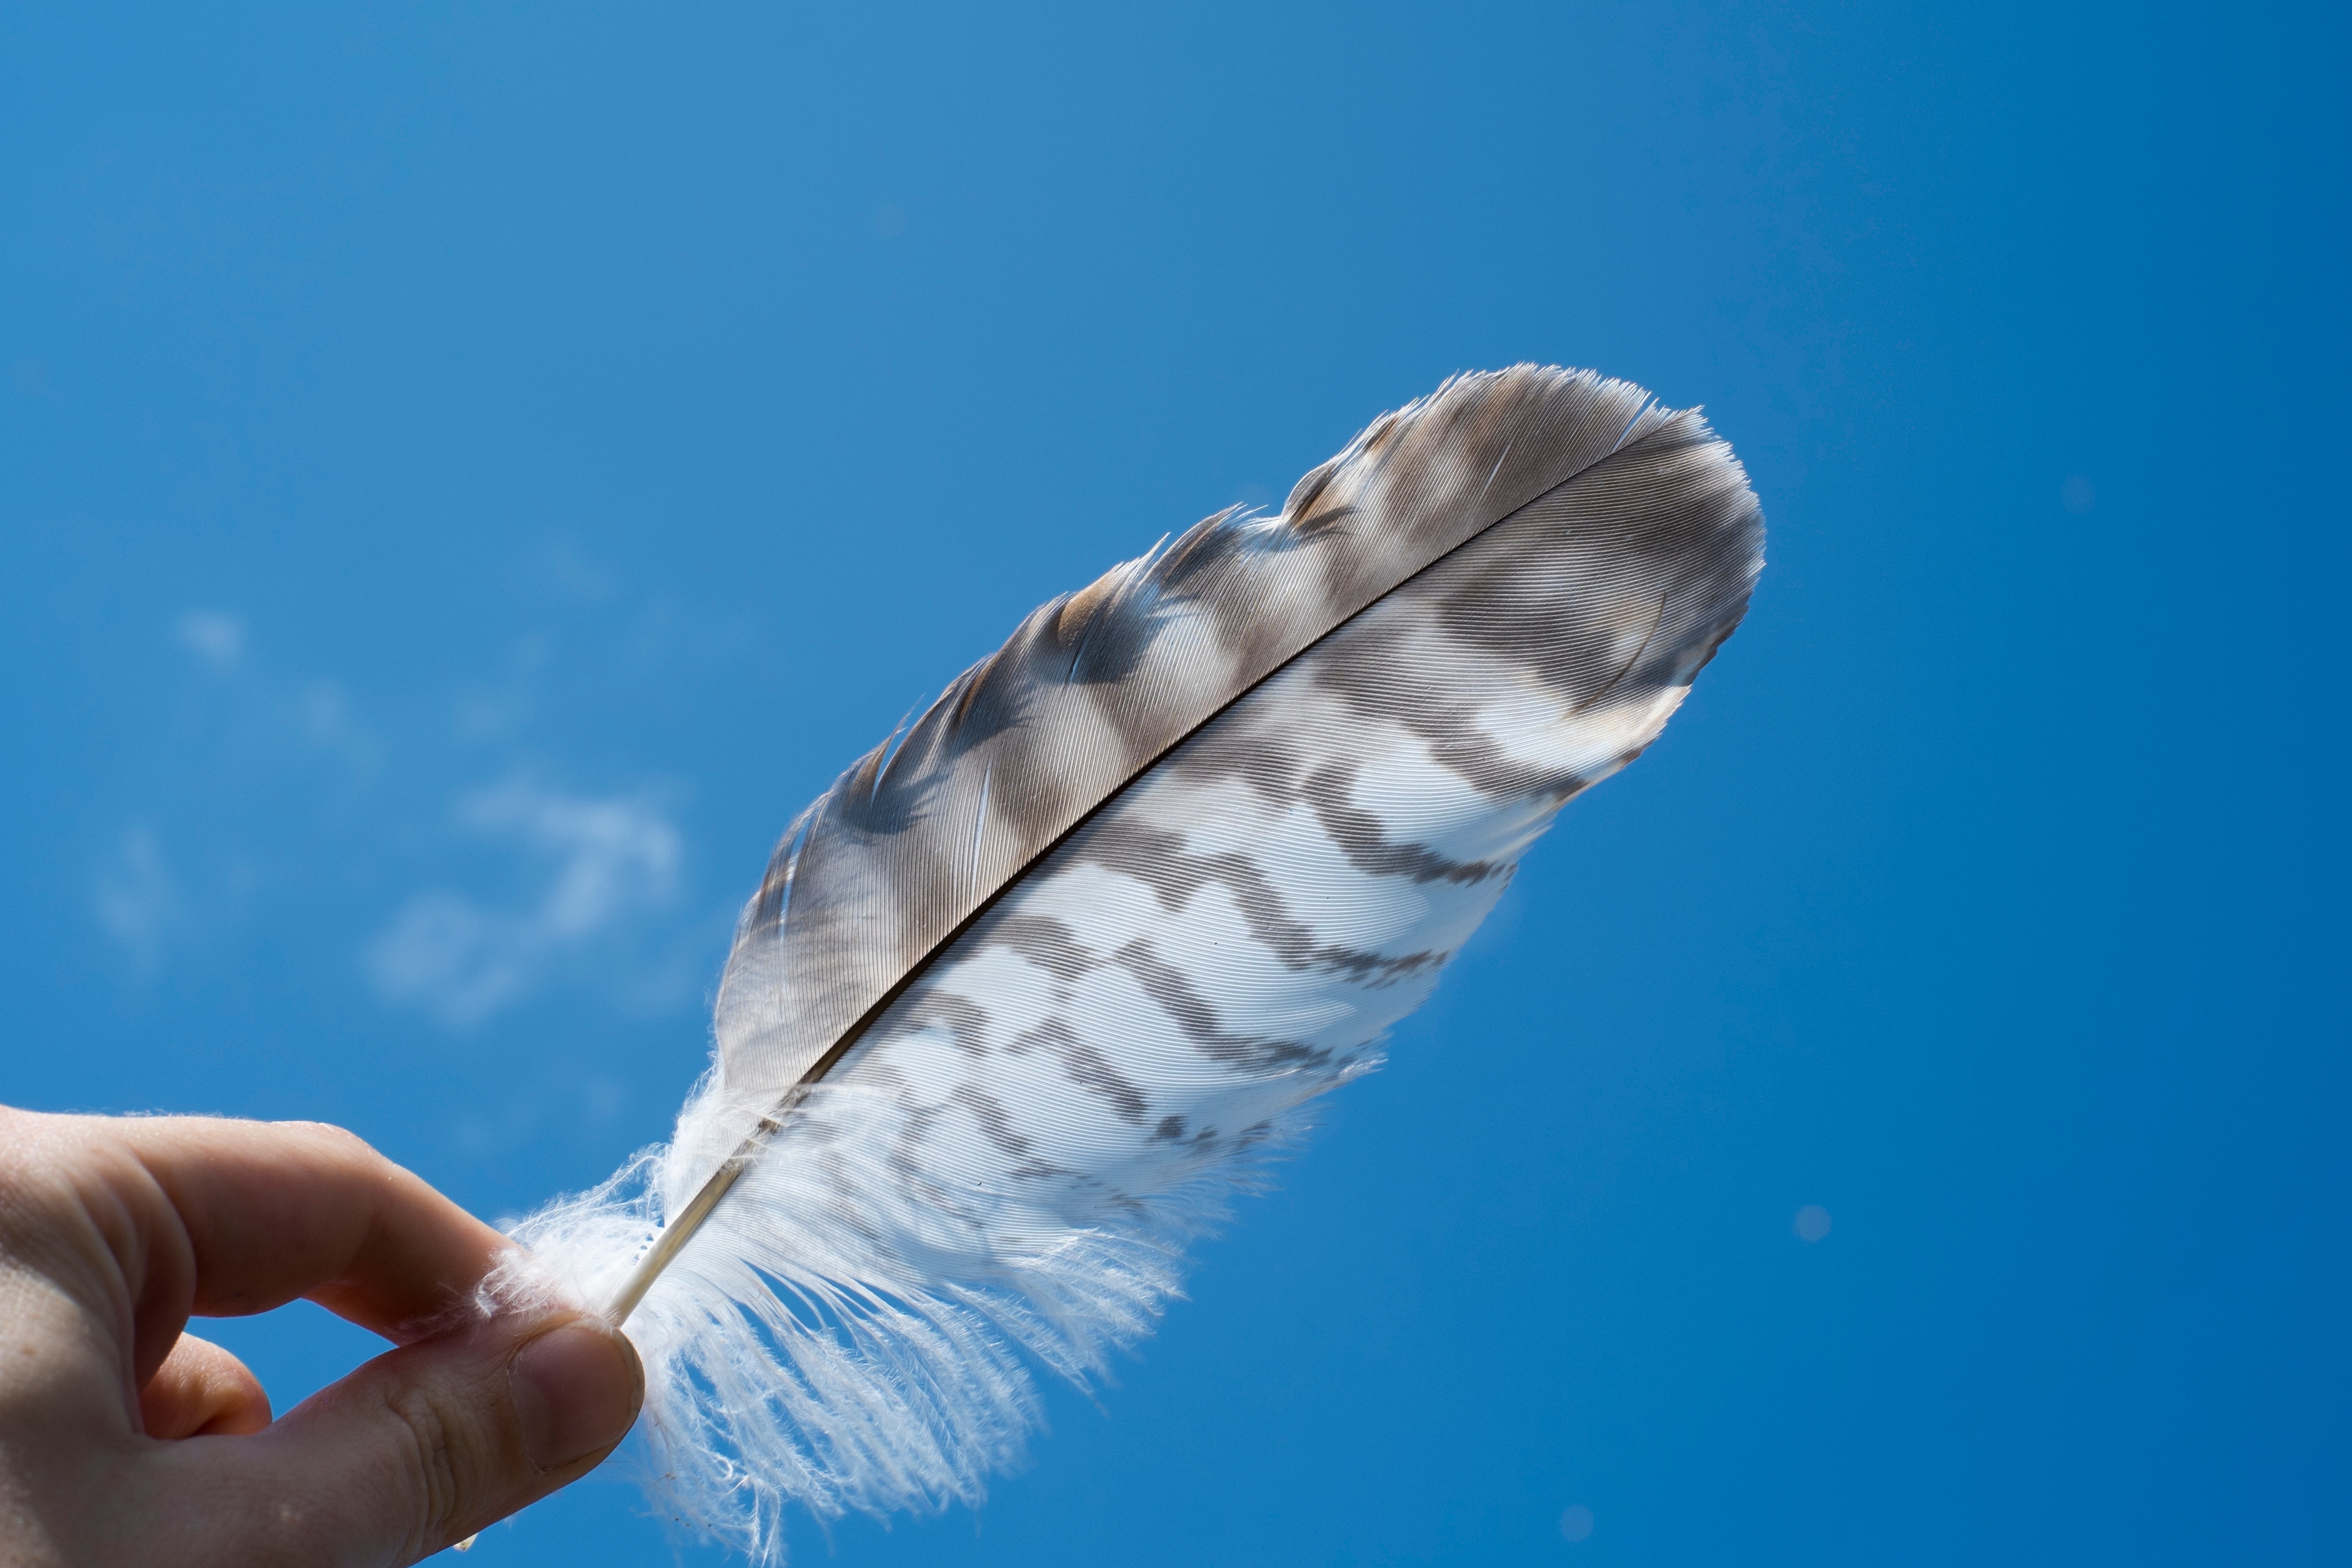
hand, bird, wing, blue